Hezbollah armed strength

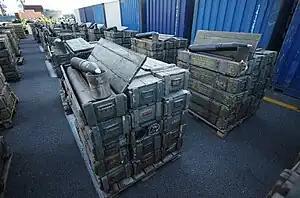
Thousands of 106 mm M40 rounds captured by the IDF

Hezbollah's wired communications network originally spanned from Beirut through the Beqaa Valley to the Israel-Lebanon border, but since 2006 has been expanded to cover most of Hezbollah's areas of operation, except for parts in north Lebanon. Composed mostly of fibre-optic cables run alongside existing civilian Lebanese telecommunications infrastructure, the network also contains some copper wires and standalone lines. "Almost every facility and building" owned by Hezbollah connects to this network. In the 2006 war with Israel, the network resisted Israeli attempts to jam it, and Hezbollah maintained communications throughout the conflict.